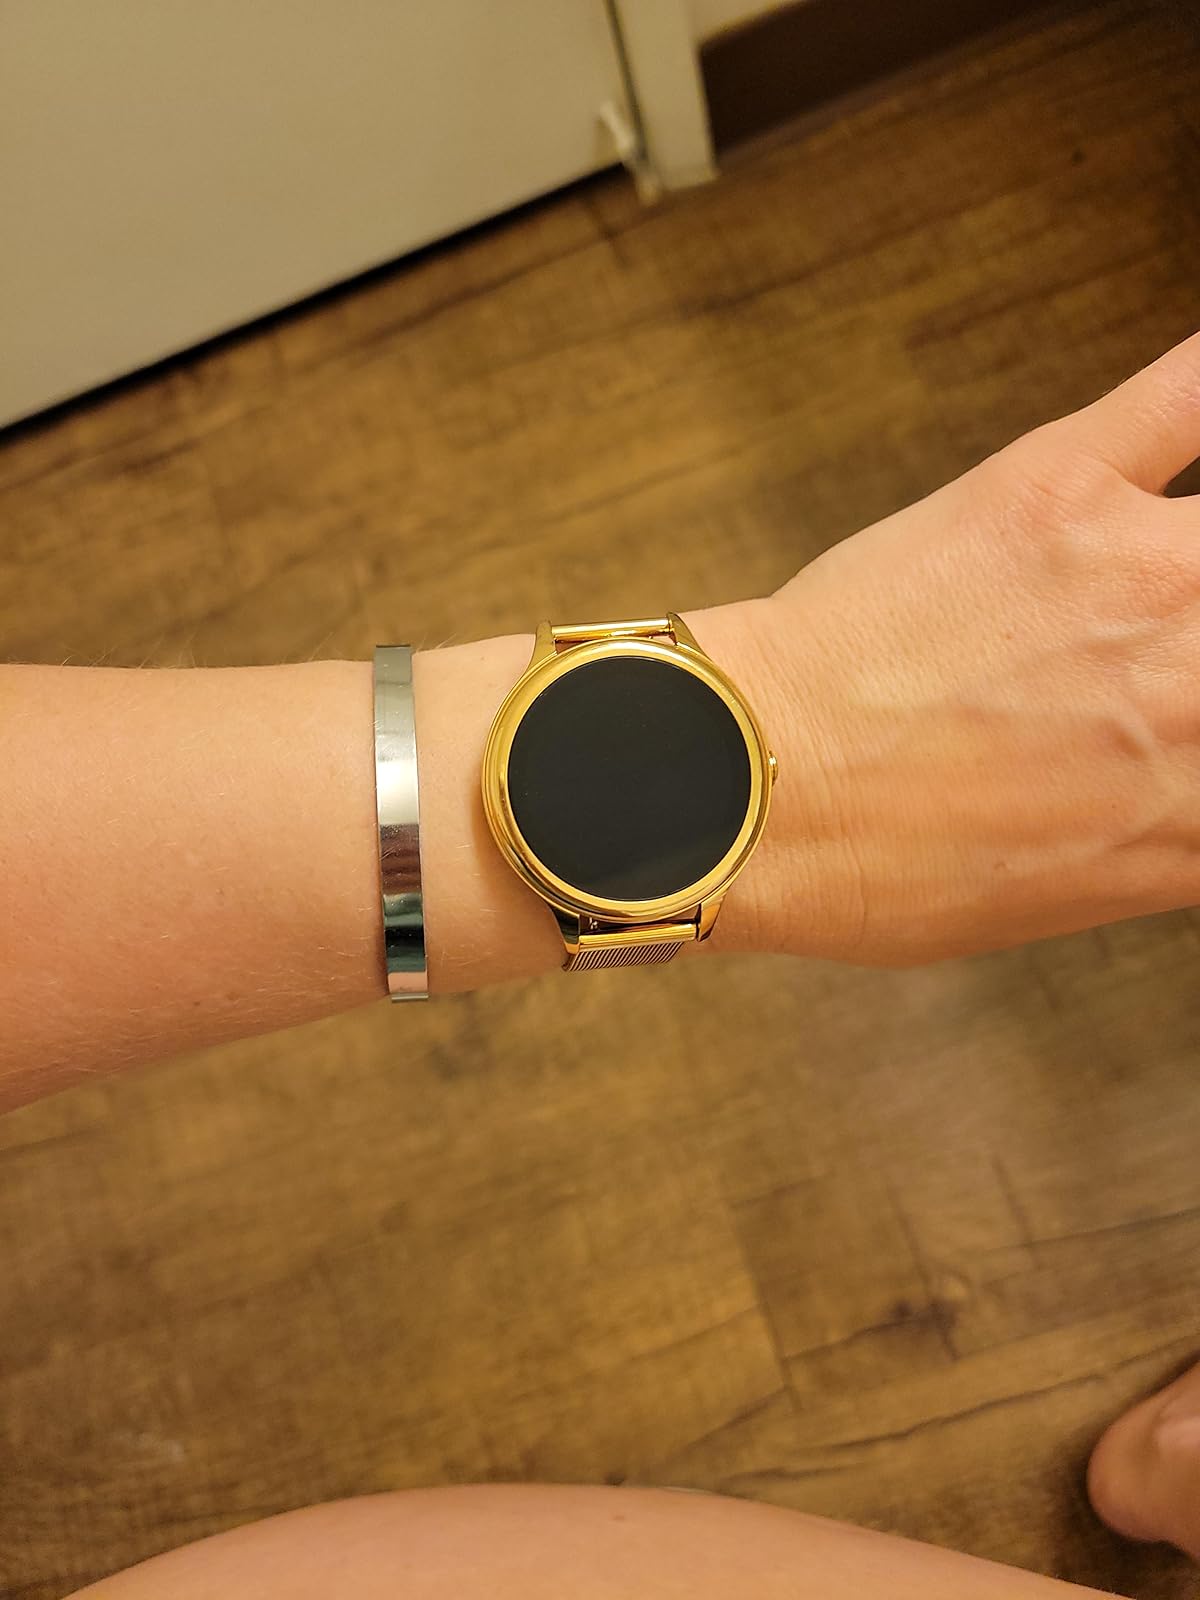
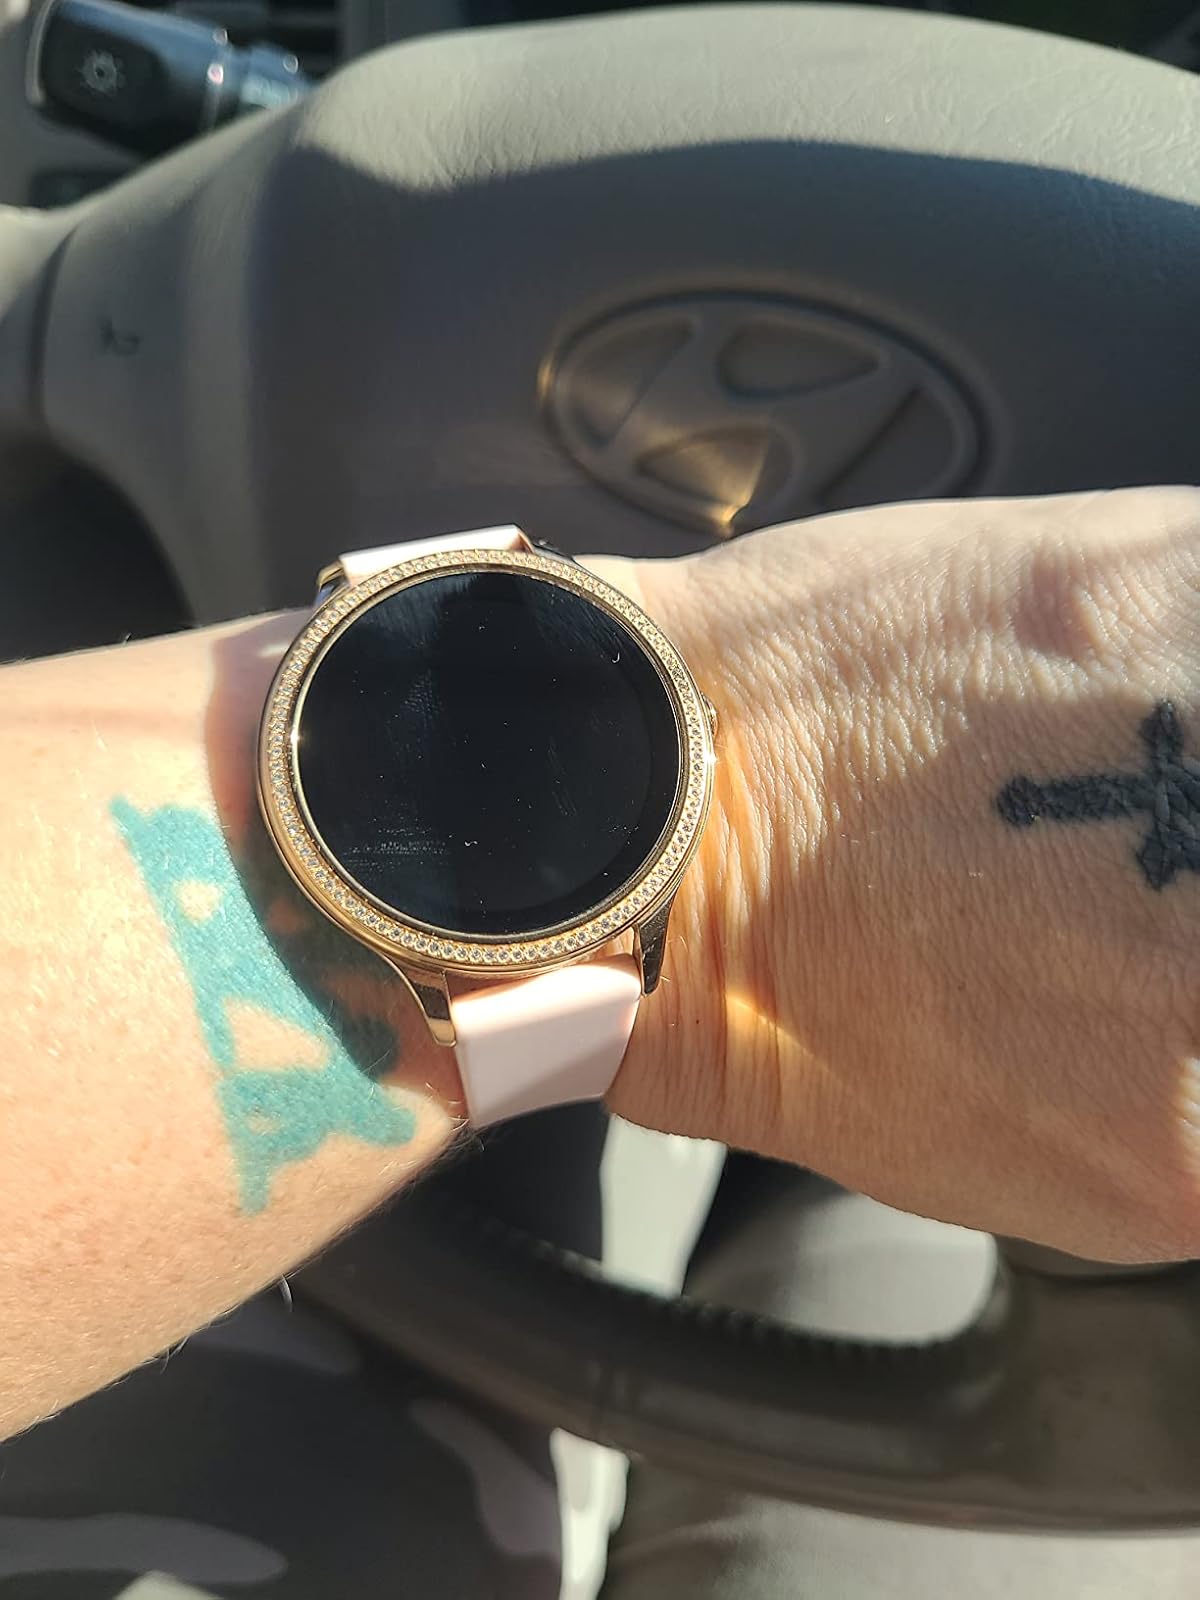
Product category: smartwatch
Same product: no